Robert Weir Schultz

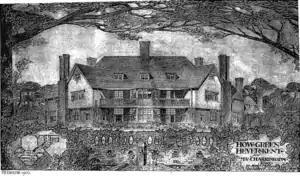
Schultz's drawing exhibited at the Royal Academy in 1906

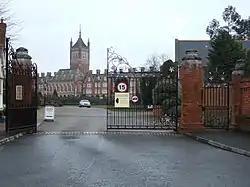
Holloway Sanatorium in Virginia Water (now called Virginia Park)

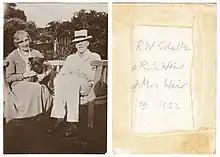
A family photo of Robert Weir Schultz and Thyra Macdonald, 1933

Robert Weir Schultz (26 July 1860 – 29 April 1951), later Robert Weir Schultz Weir and known as R. W. S. Weir, was a Scottish Arts and Crafts architect, artist, landscape designer and furniture designer. He did much work on the Isle of Bute. Almost all of his buildings are now category A listed buildings, reflecting the high quality of his work.